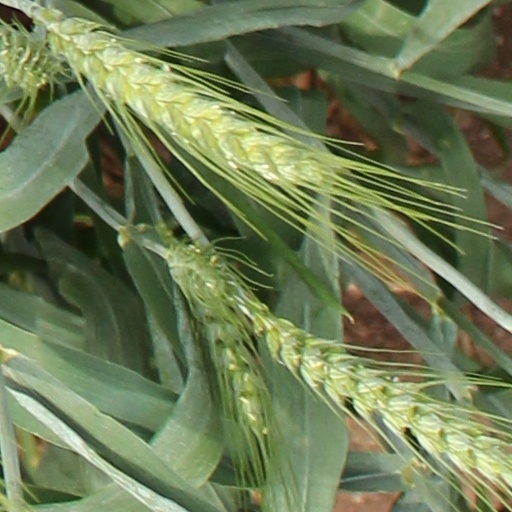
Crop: wheat